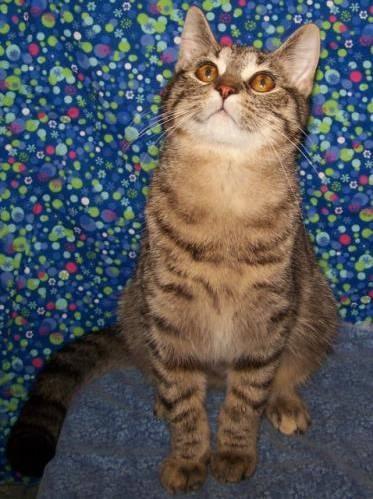
cat